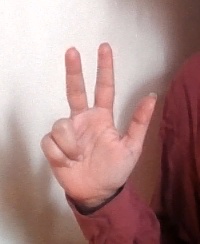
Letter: al